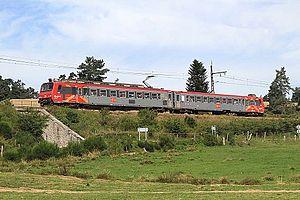
La ligne de Béziers à Neussargues, aussi appelée ligne des Causses, est une ligne de chemin de fer française qui relie Béziers près de la côte languedocienne à Neussargues dans le département du Cantal, via Millau et les étendues caussenardes.
Le TER Occitanie est le réseau de lignes TER qui couvre la région administrative Occitanie, autorité organisatrice de transports depuis le 7 août 2017. Ce réseau est le résultat de la fusion des anciens réseaux TER Midi-Pyrénées et TER Languedoc-Roussillon propres aux anciennes régions.